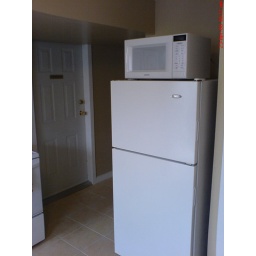
the door is to other room it's locked. The landlord family use it no other renter in the house